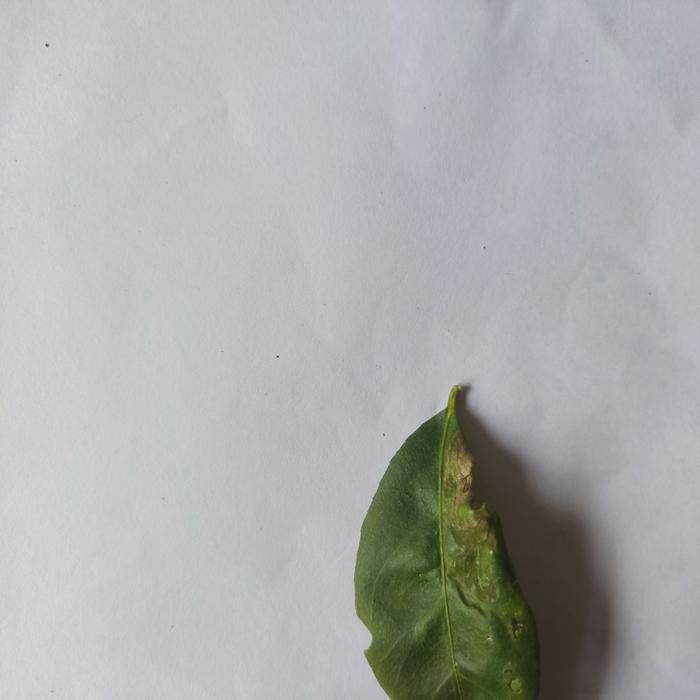
Crop: Lemon
Leaf condition: Leaf_Curl